Screw

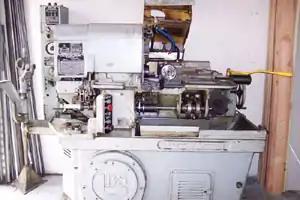
A Brown & Sharpe single-spindle screw machine

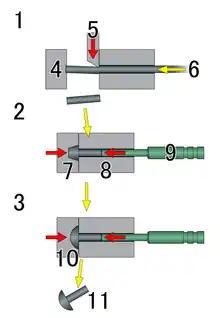

Fasteners had become widespread involving concepts such as dowels and pins, wedging, mortises and tenons, dovetails, nailing (with or without clenching the nail ends), forge welding, and many kinds of binding with cord made of leather or fiber, using many kinds of knots. The screw was one of the last of the simple machines to be invented. It first appeared in Mesopotamia during the Neo-Assyrian period (911-609) BC, and then later appeared in Ancient Egypt and Ancient Greece where it was described by the Greek mathematician Archytas of Tarentum (428–350 BC). By the 1st century BC, wooden screws were commonly used throughout the Mediterranean world in screw presses for pressing olive oil from olives and for pressing juice from grapes in winemaking. The first documentation of the screwdriver is in the medieval Housebook of Wolfegg Castle, a manuscript written sometime between 1475 and 1490. However they probably did not become widespread until after 1800, once threaded fasteners had become commodified.